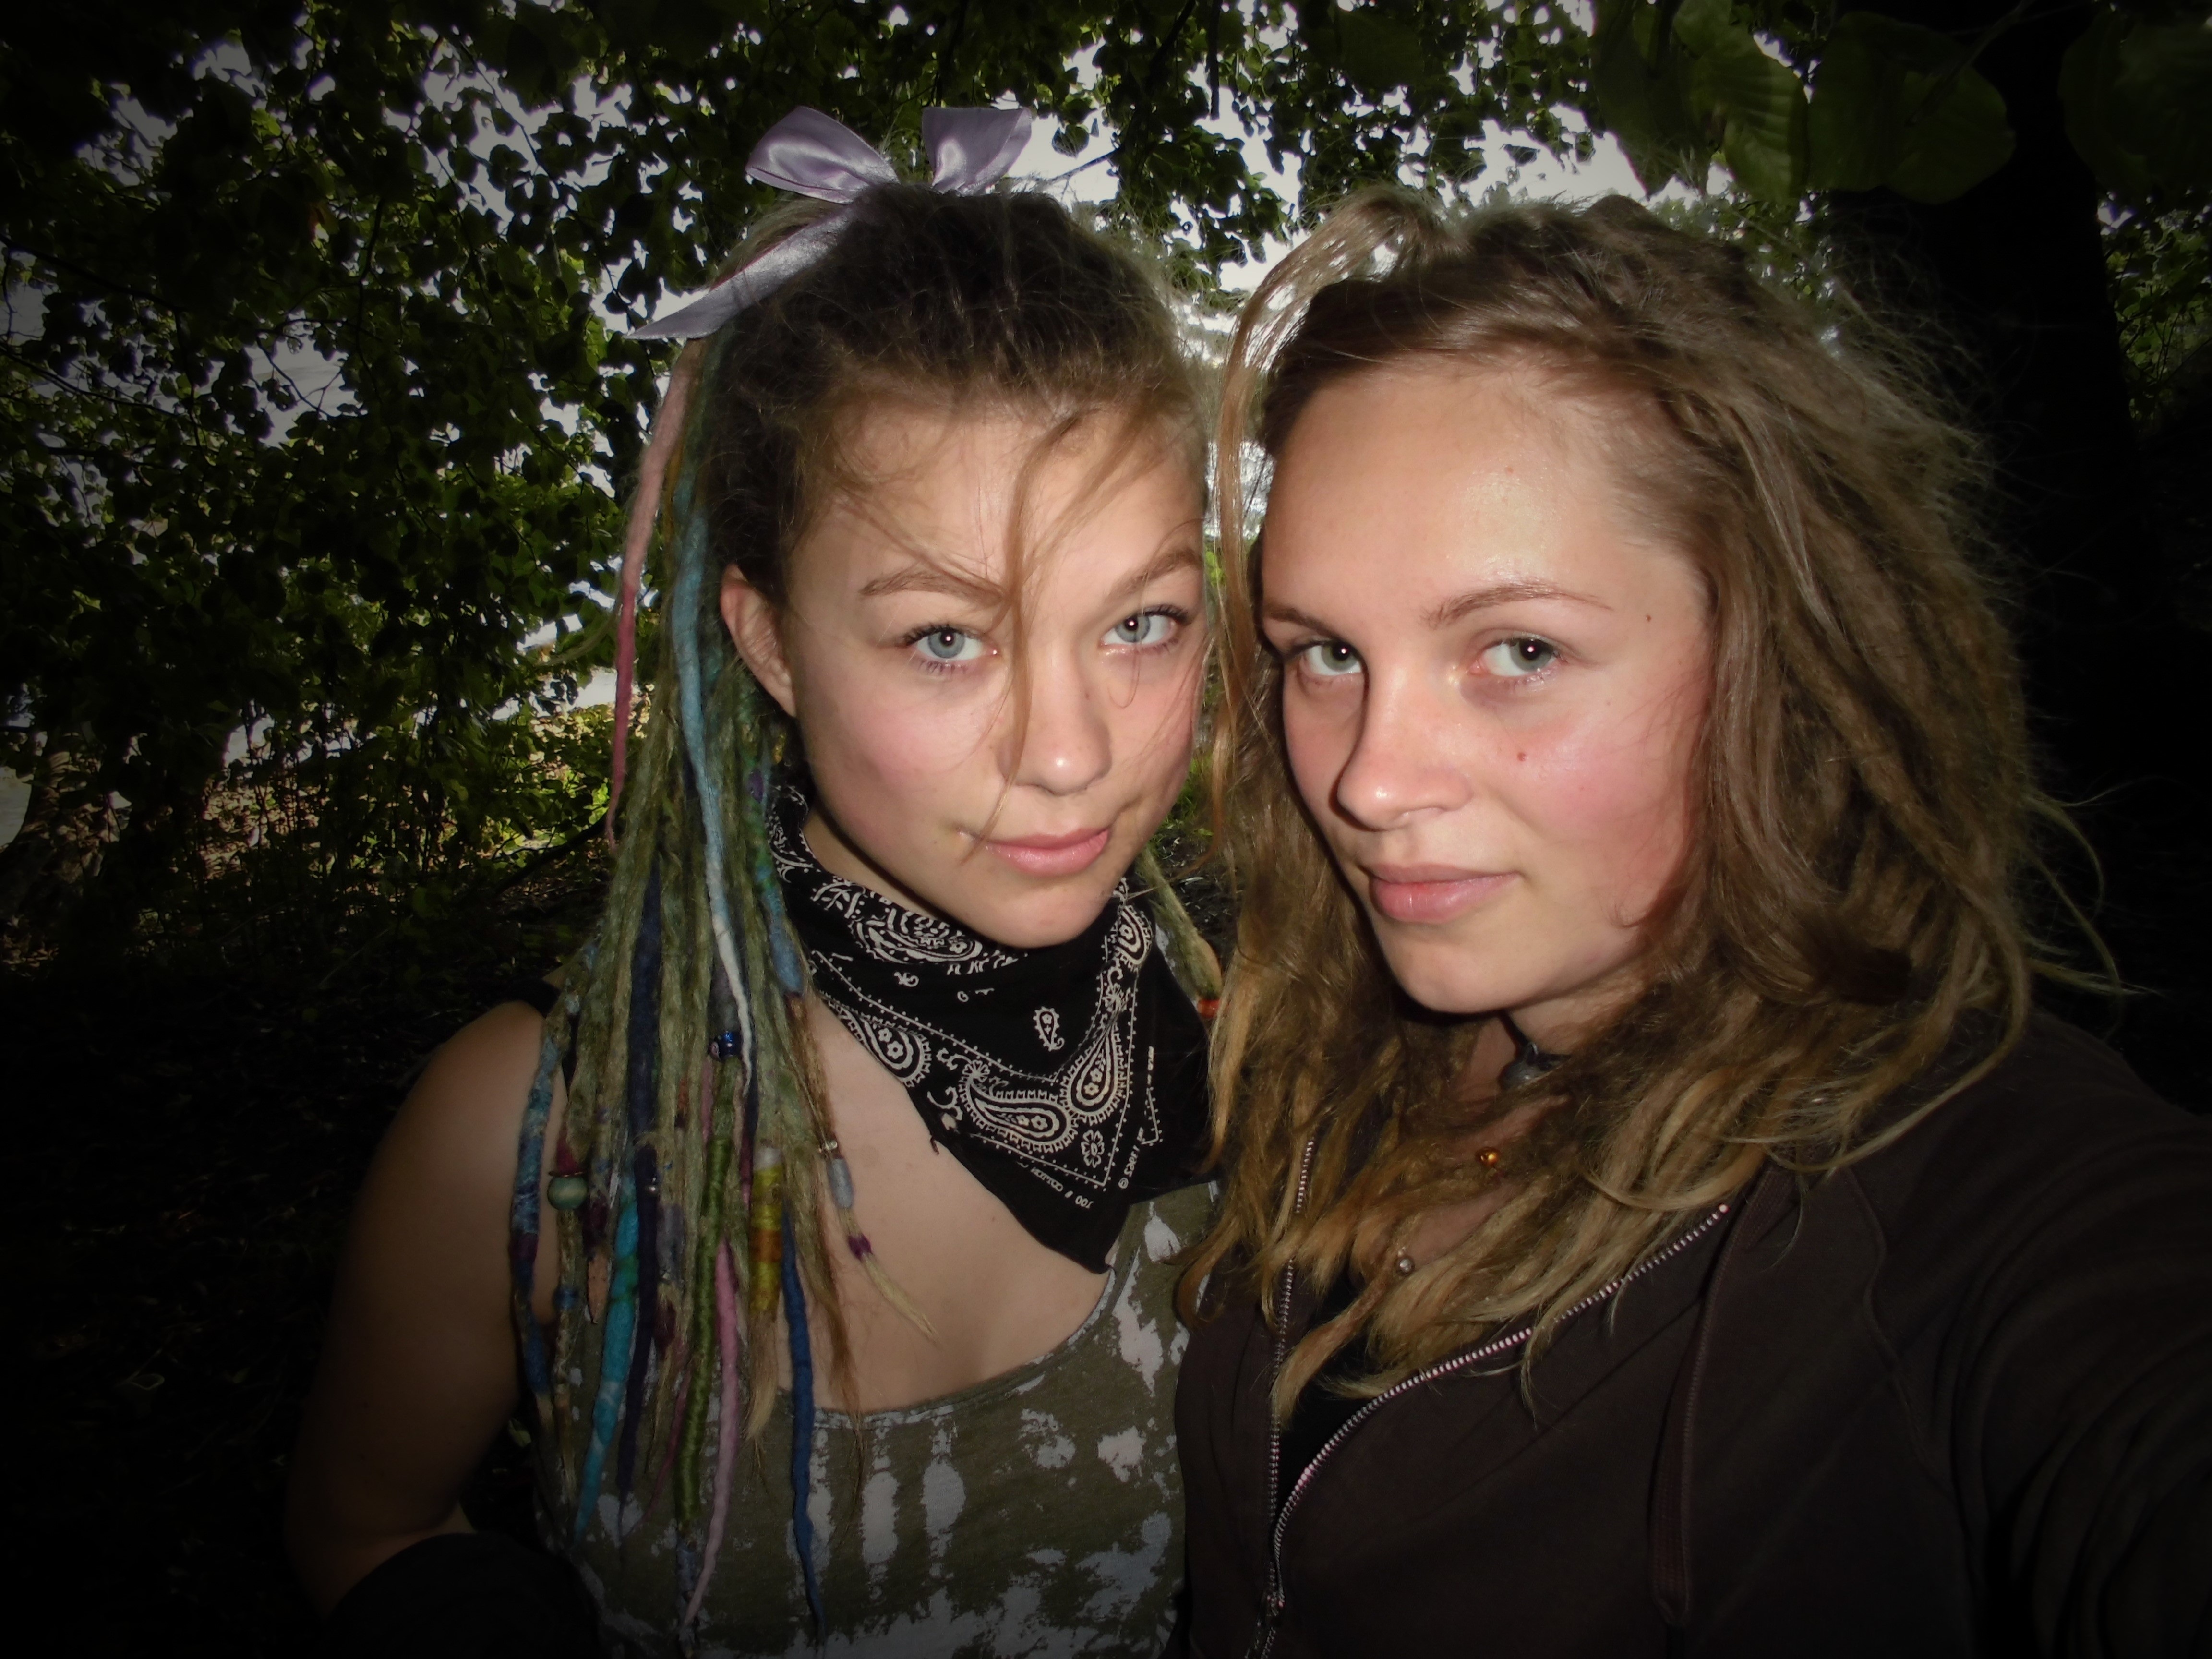
tree, person, girl, woman, hair, portrait, human, friendship, lady, hairstyle, smile, long hair, human body, black hair, face, fun, eye, head, beauty, blond, organ, dreadlocks, emotion, interaction, brown hair, human hair color